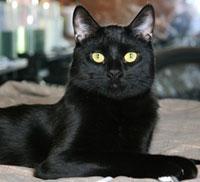
Bombay